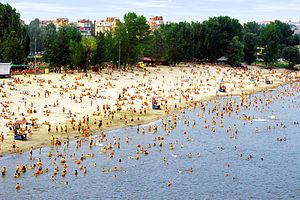
Liman est un quartier de Novi Sad, la capitale de la province autonome de Voïvodine, en Serbie.